Geri Halliwell

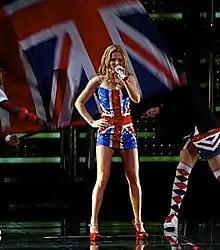
Halliwell in 2008 wearing a remake of her Union Jack dress from the 1997 Brit Awards

In 1994, Halliwell, along with Melanie C, Mel B and Victoria Beckham, responded to an advertisement in "The Stage" magazine seeking members for a new all-girl pop group. Around 400 women responded and auditioned. After a couple of line-up changes, Halliwell, Melanie C, Mel B and Beckham became the members of the group called "Touch", and were later joined by Emma Bunton.